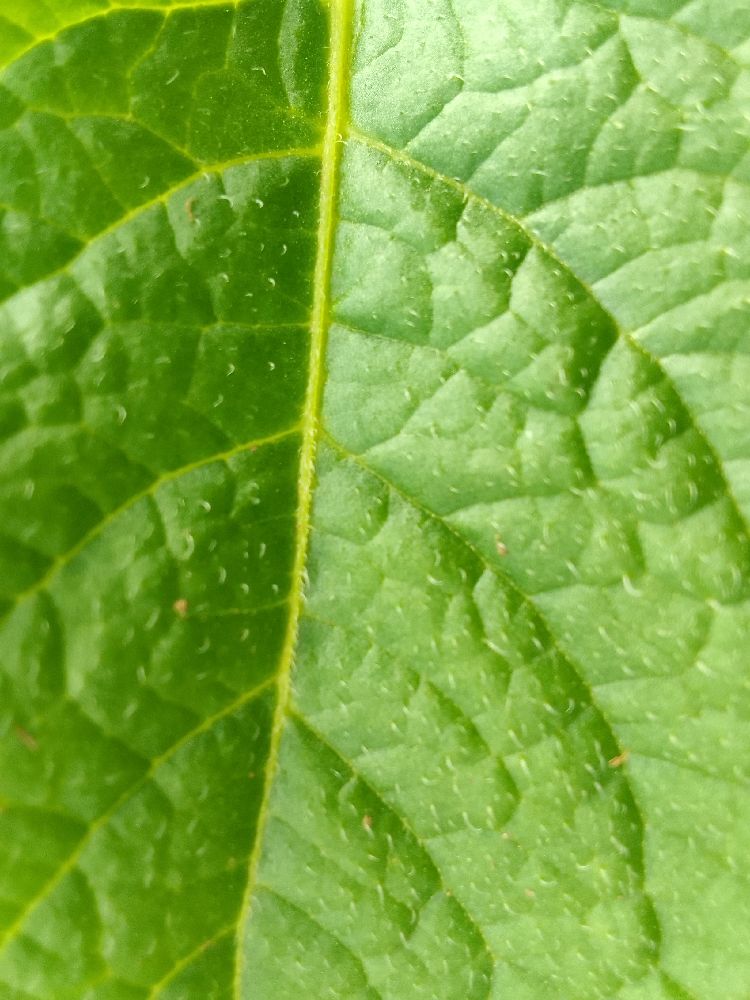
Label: Healthy